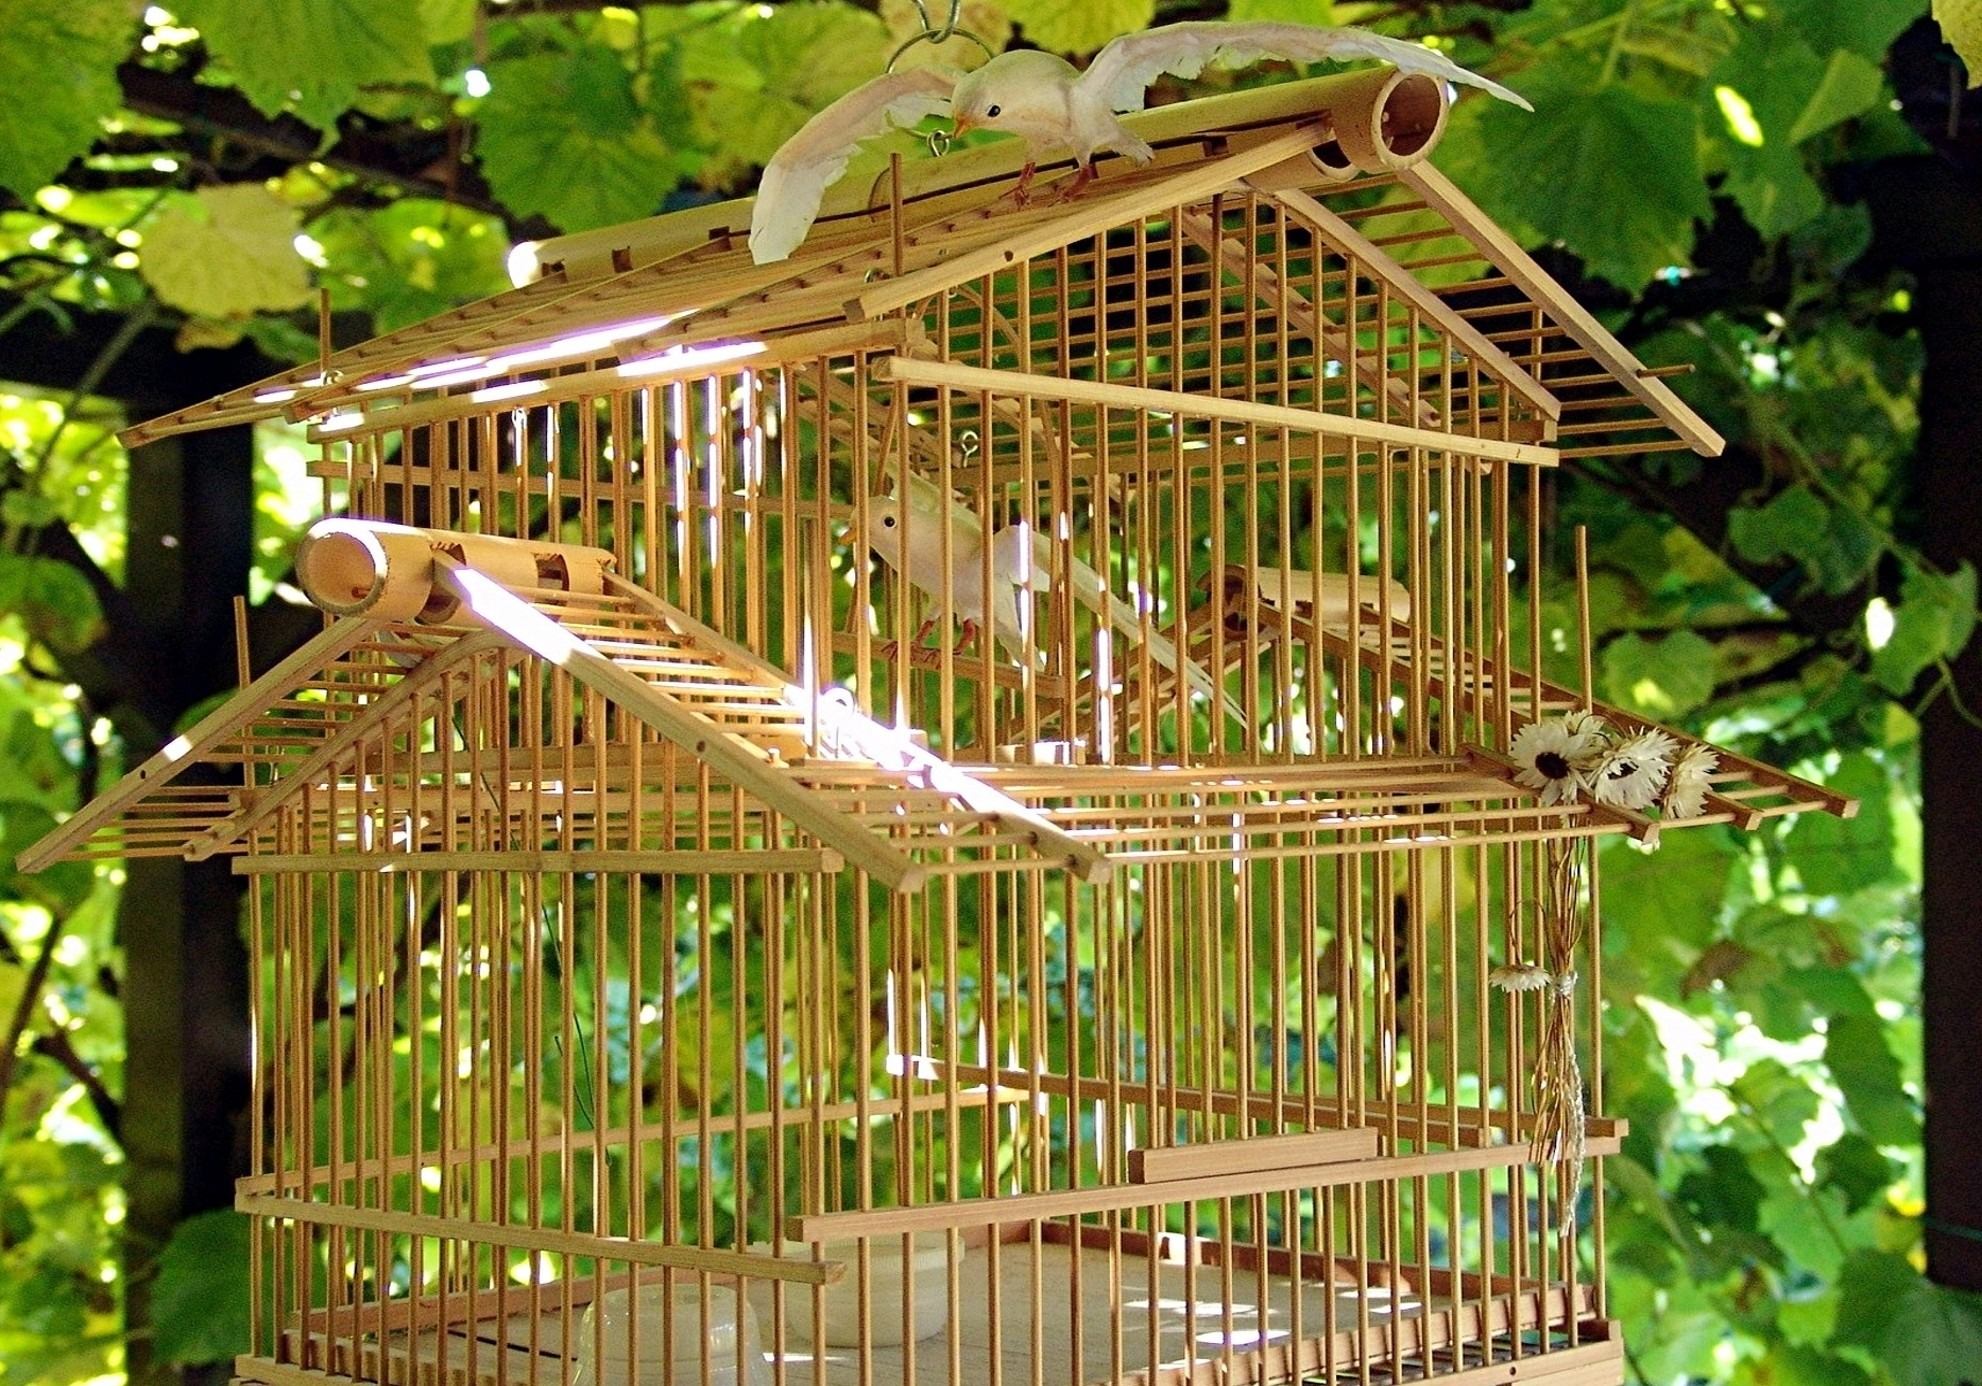
jungle, backyard, asia, cage, birds, bamboo, birdcage, bird feeder, tree house, outdoor structure